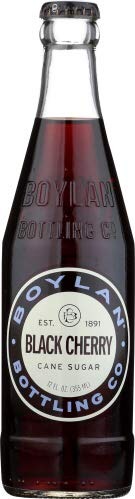
Item Name: Boylan Soda Black Cherry 12.0 FO (Pack of 3)
Bullet Point: Boylan Soda Black Cherry 12.0 FO
Product Description: Boylan Soda Black Cherry 12.0 FO
Value: 3.0
Unit: Count

Price: 8.53